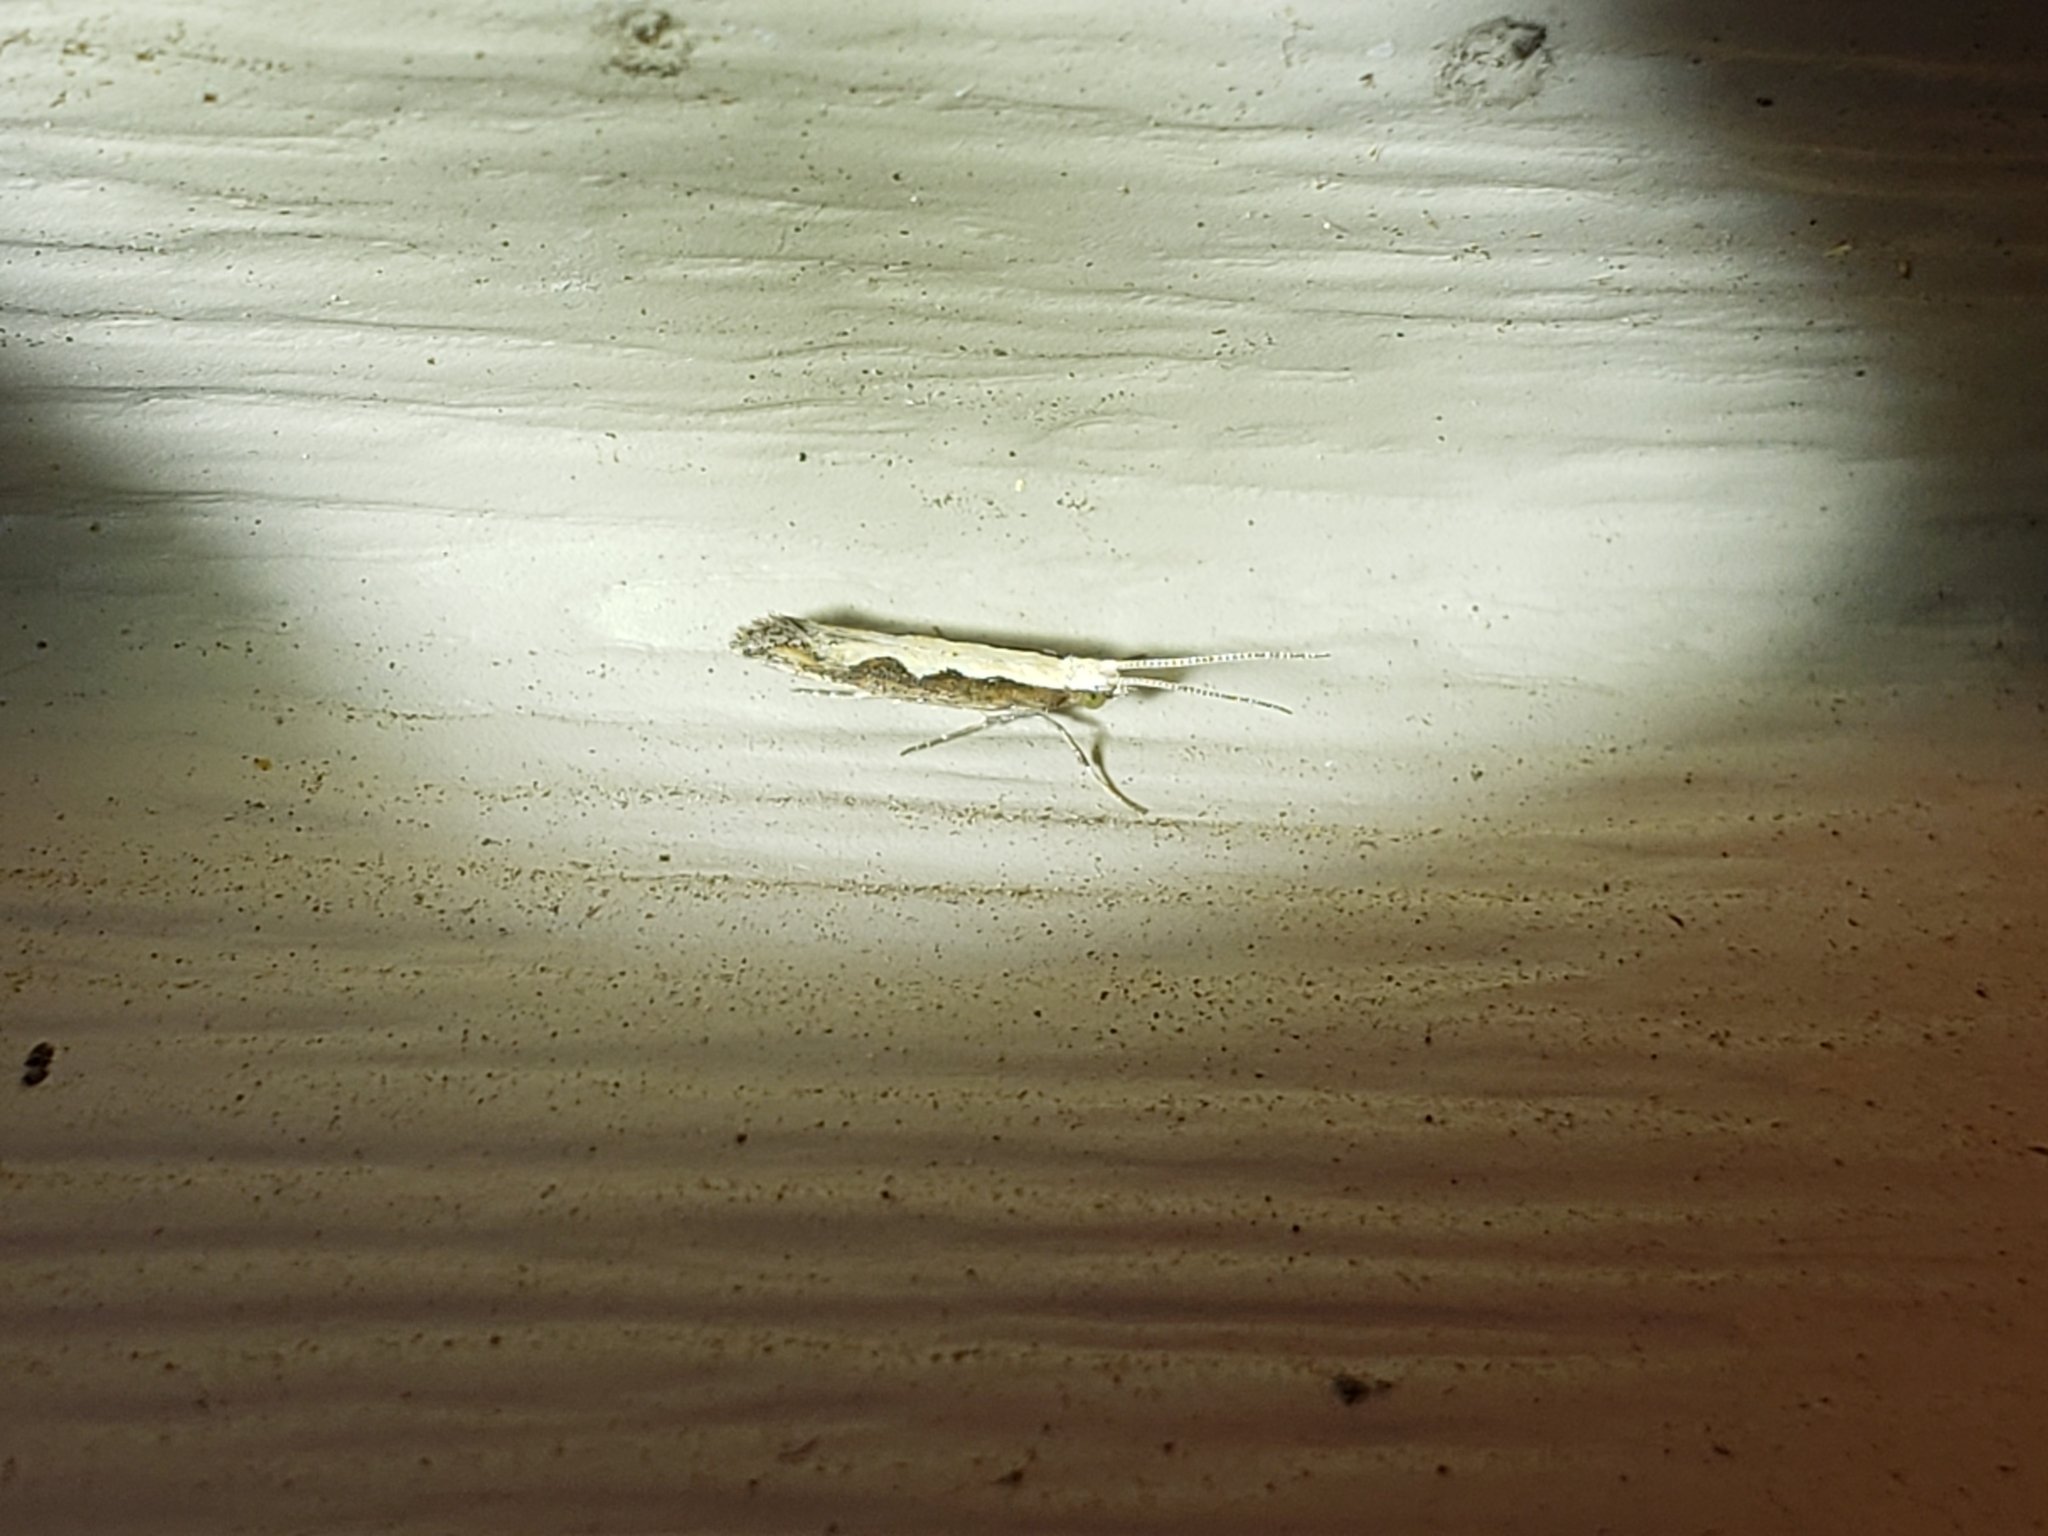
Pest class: diamondback_moth